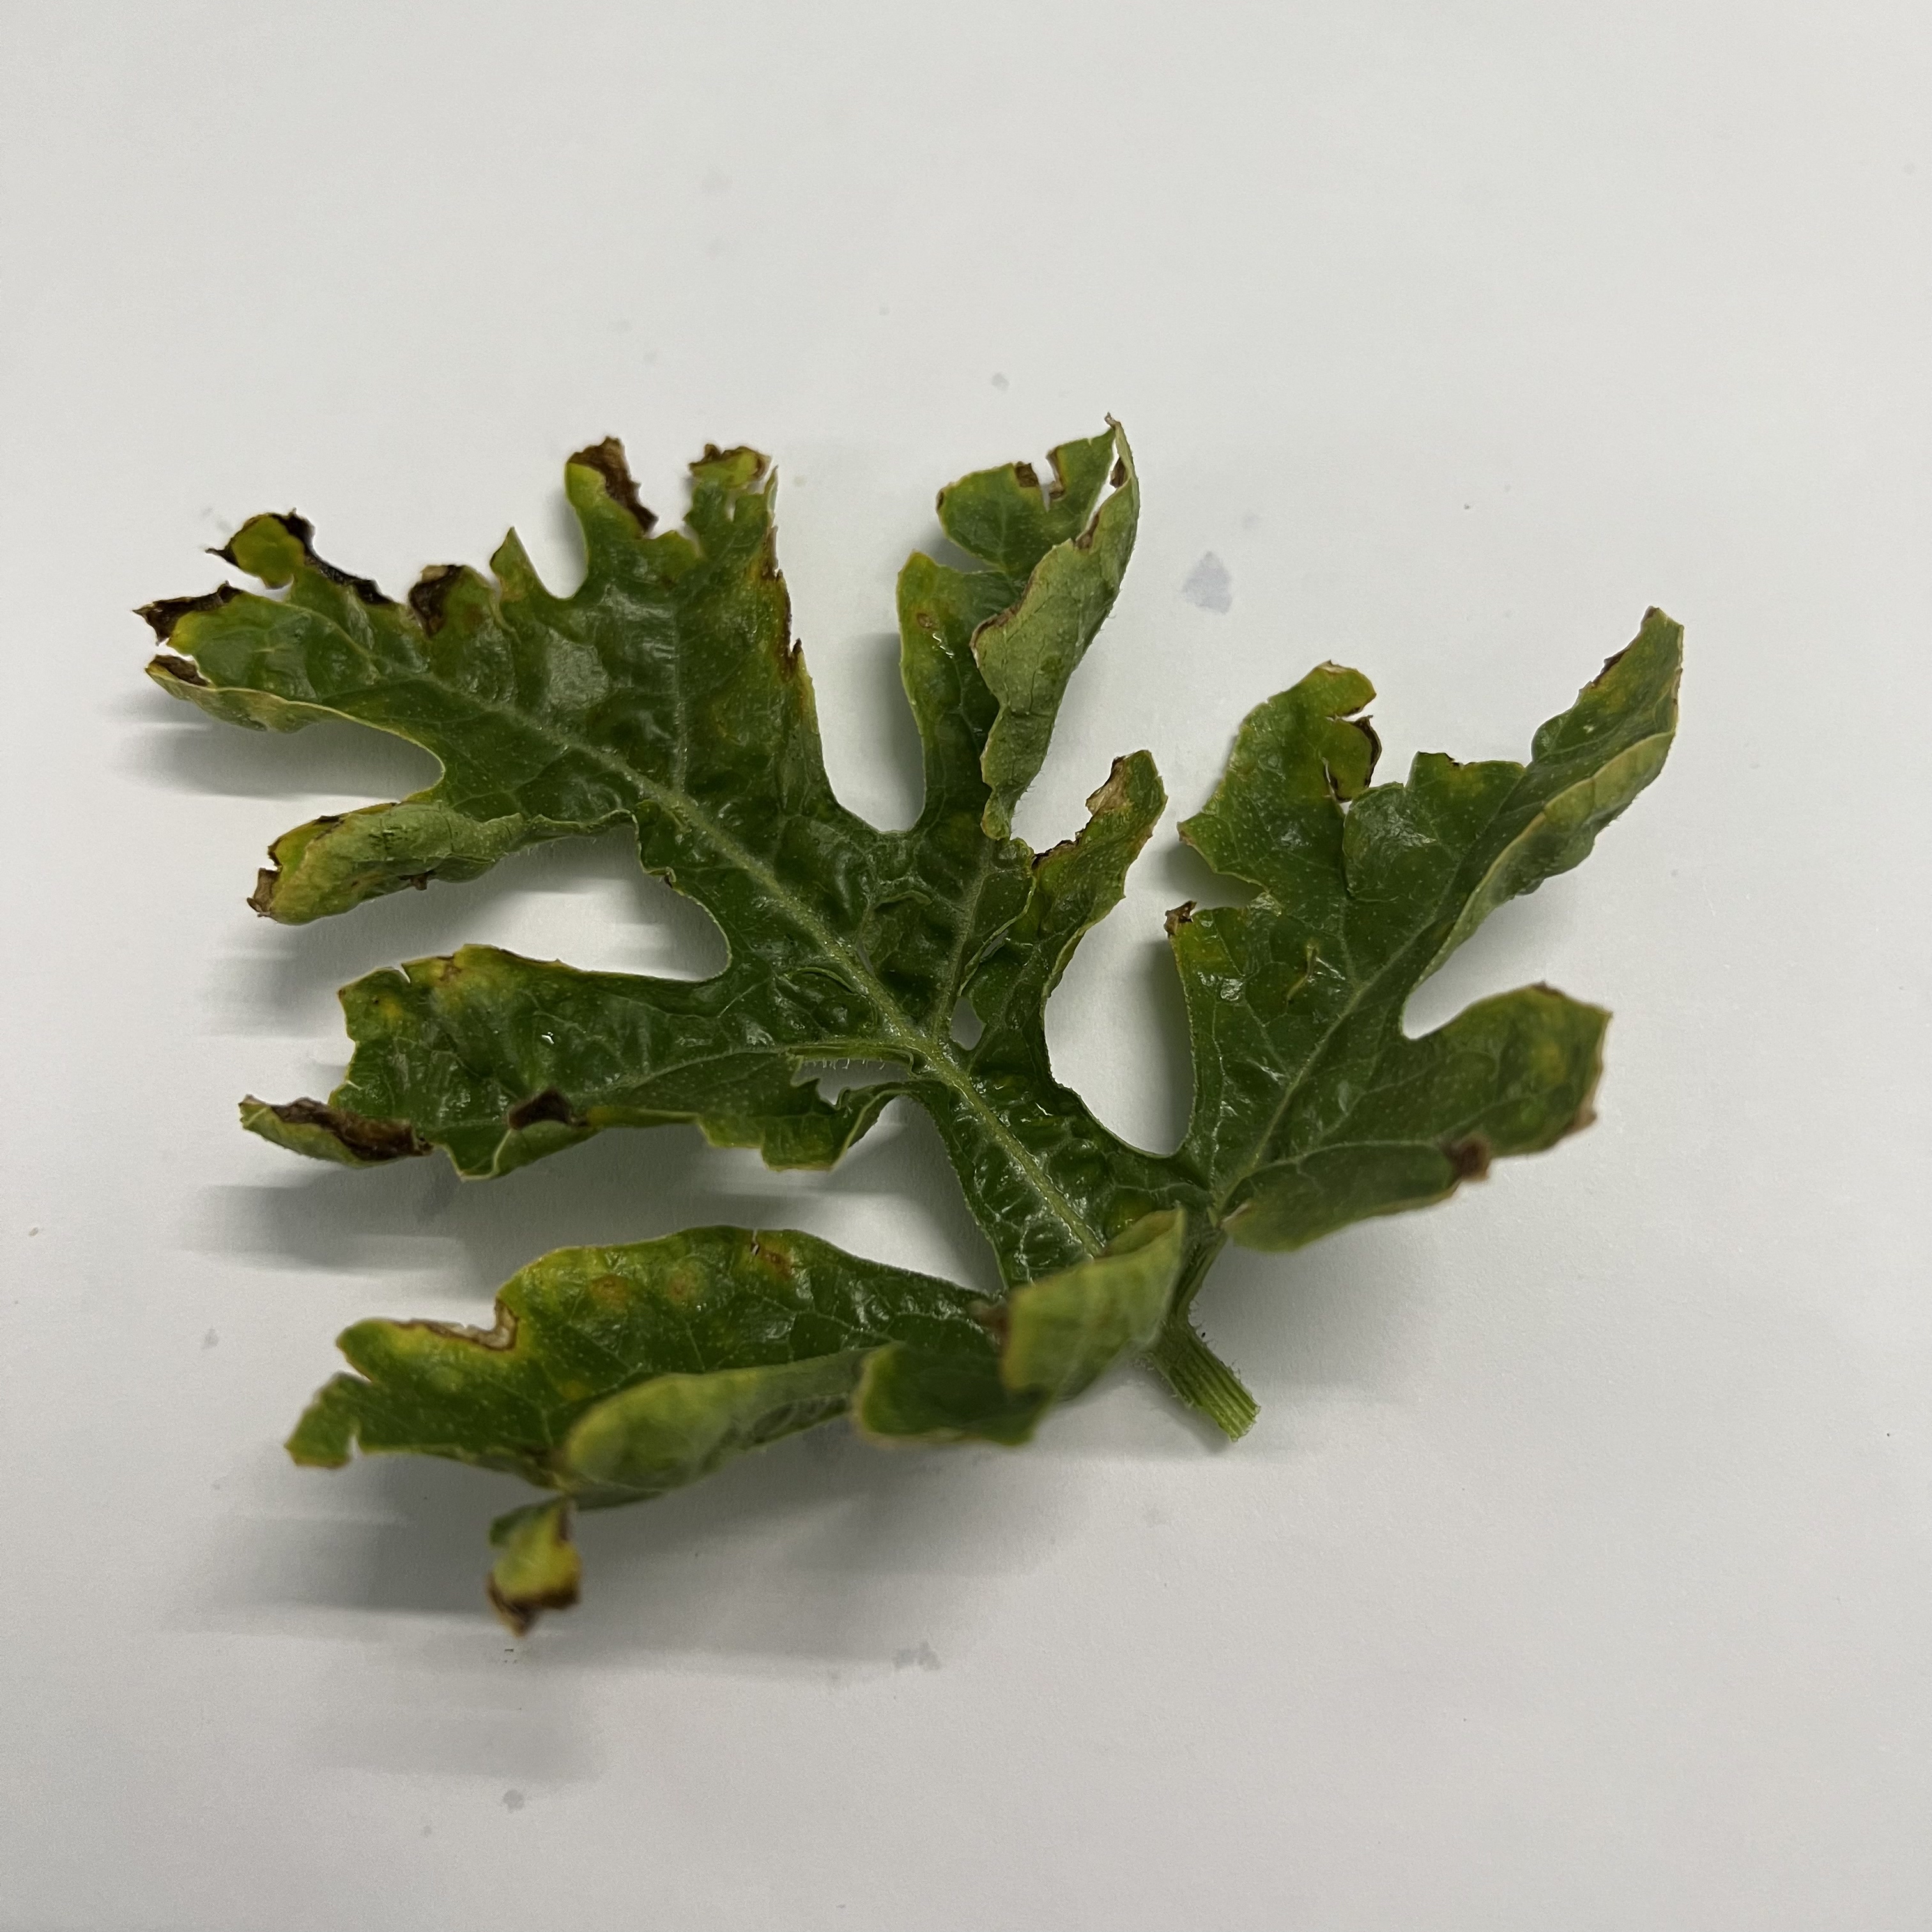
Label: Downy_Mildew